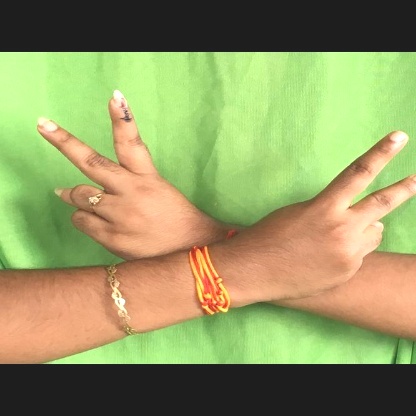
Mudra: Kartariswastika